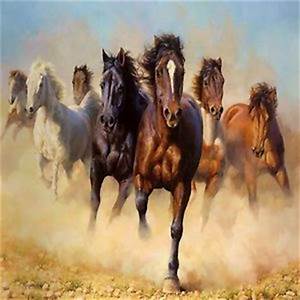
Label: cavallo